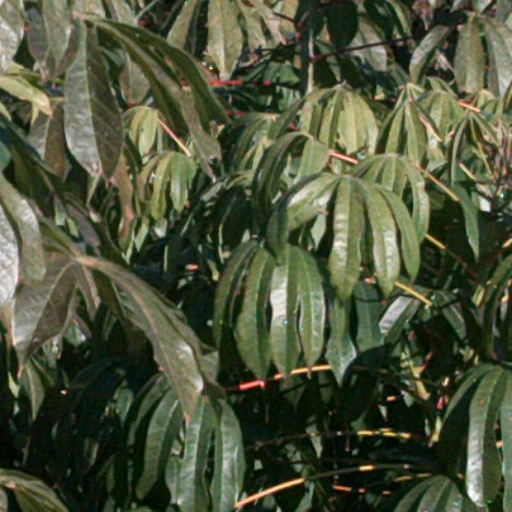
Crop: cassava